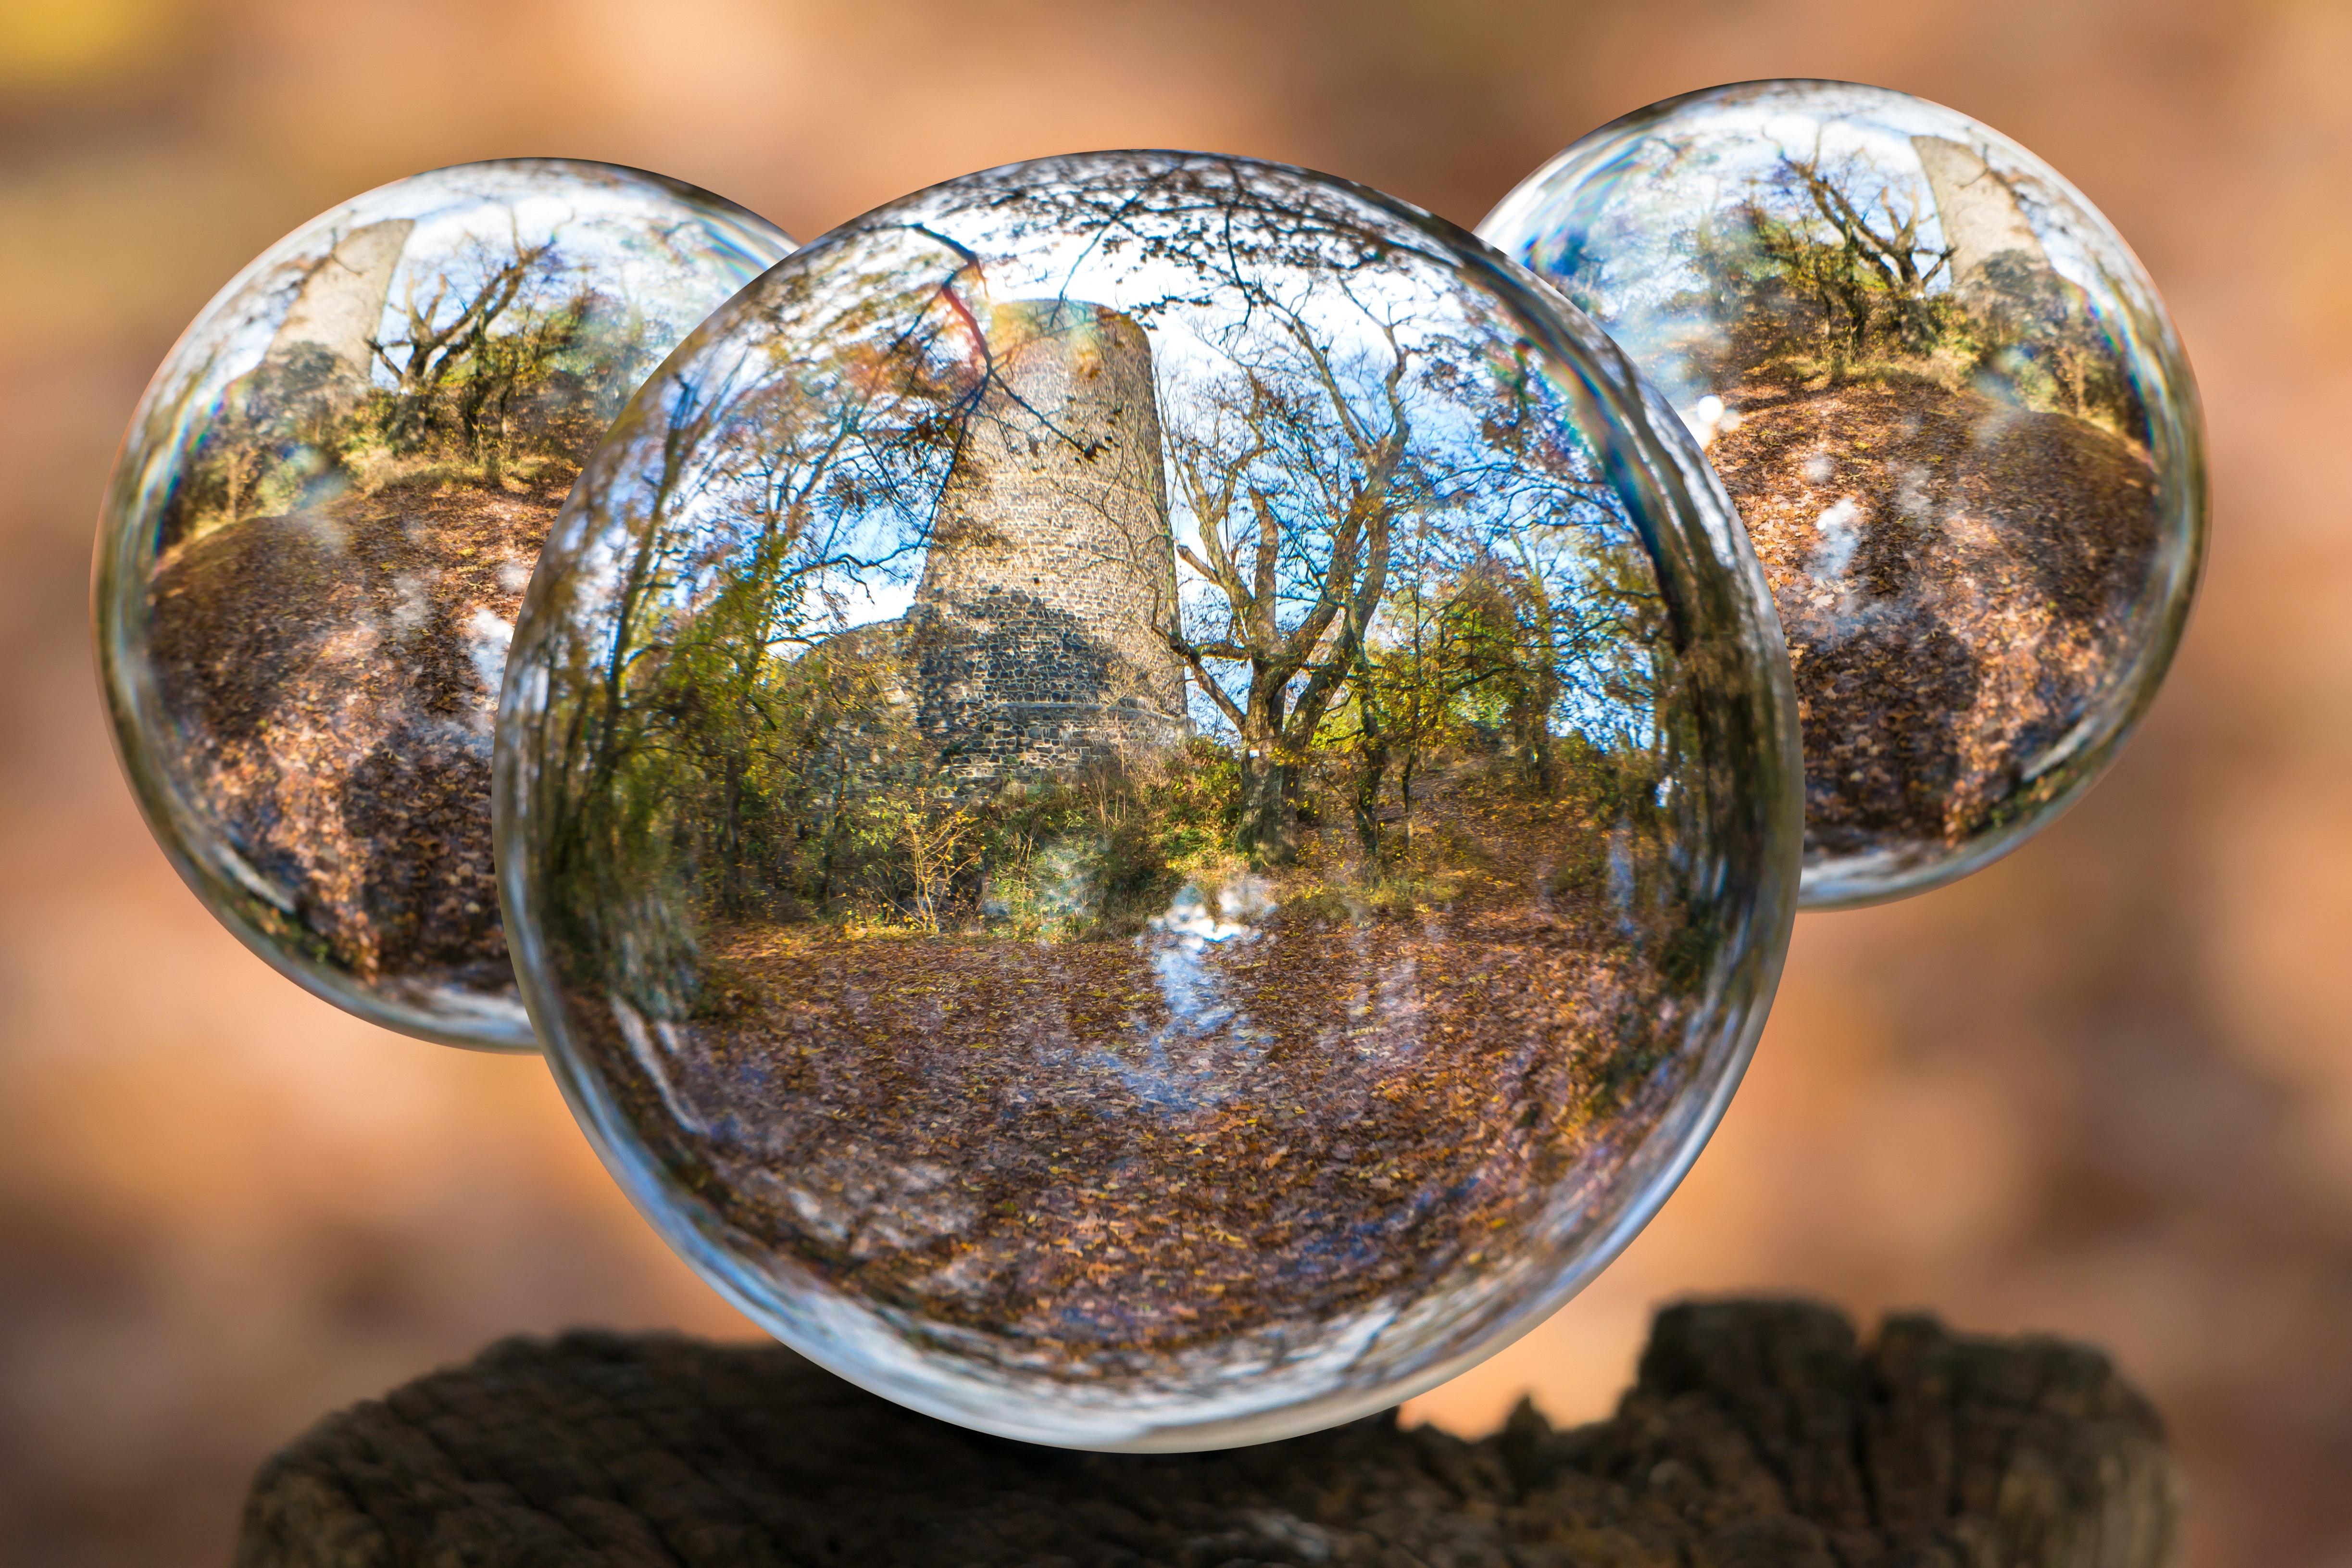
water, forest, rock, glass, reflection, tower, autumn, money, castle, ruin, close up, fortress, earth, ball, sphere, germany, glass ball, eifel, middle ages, macro photography, globe image, photo sphere, burgruine, tomburg